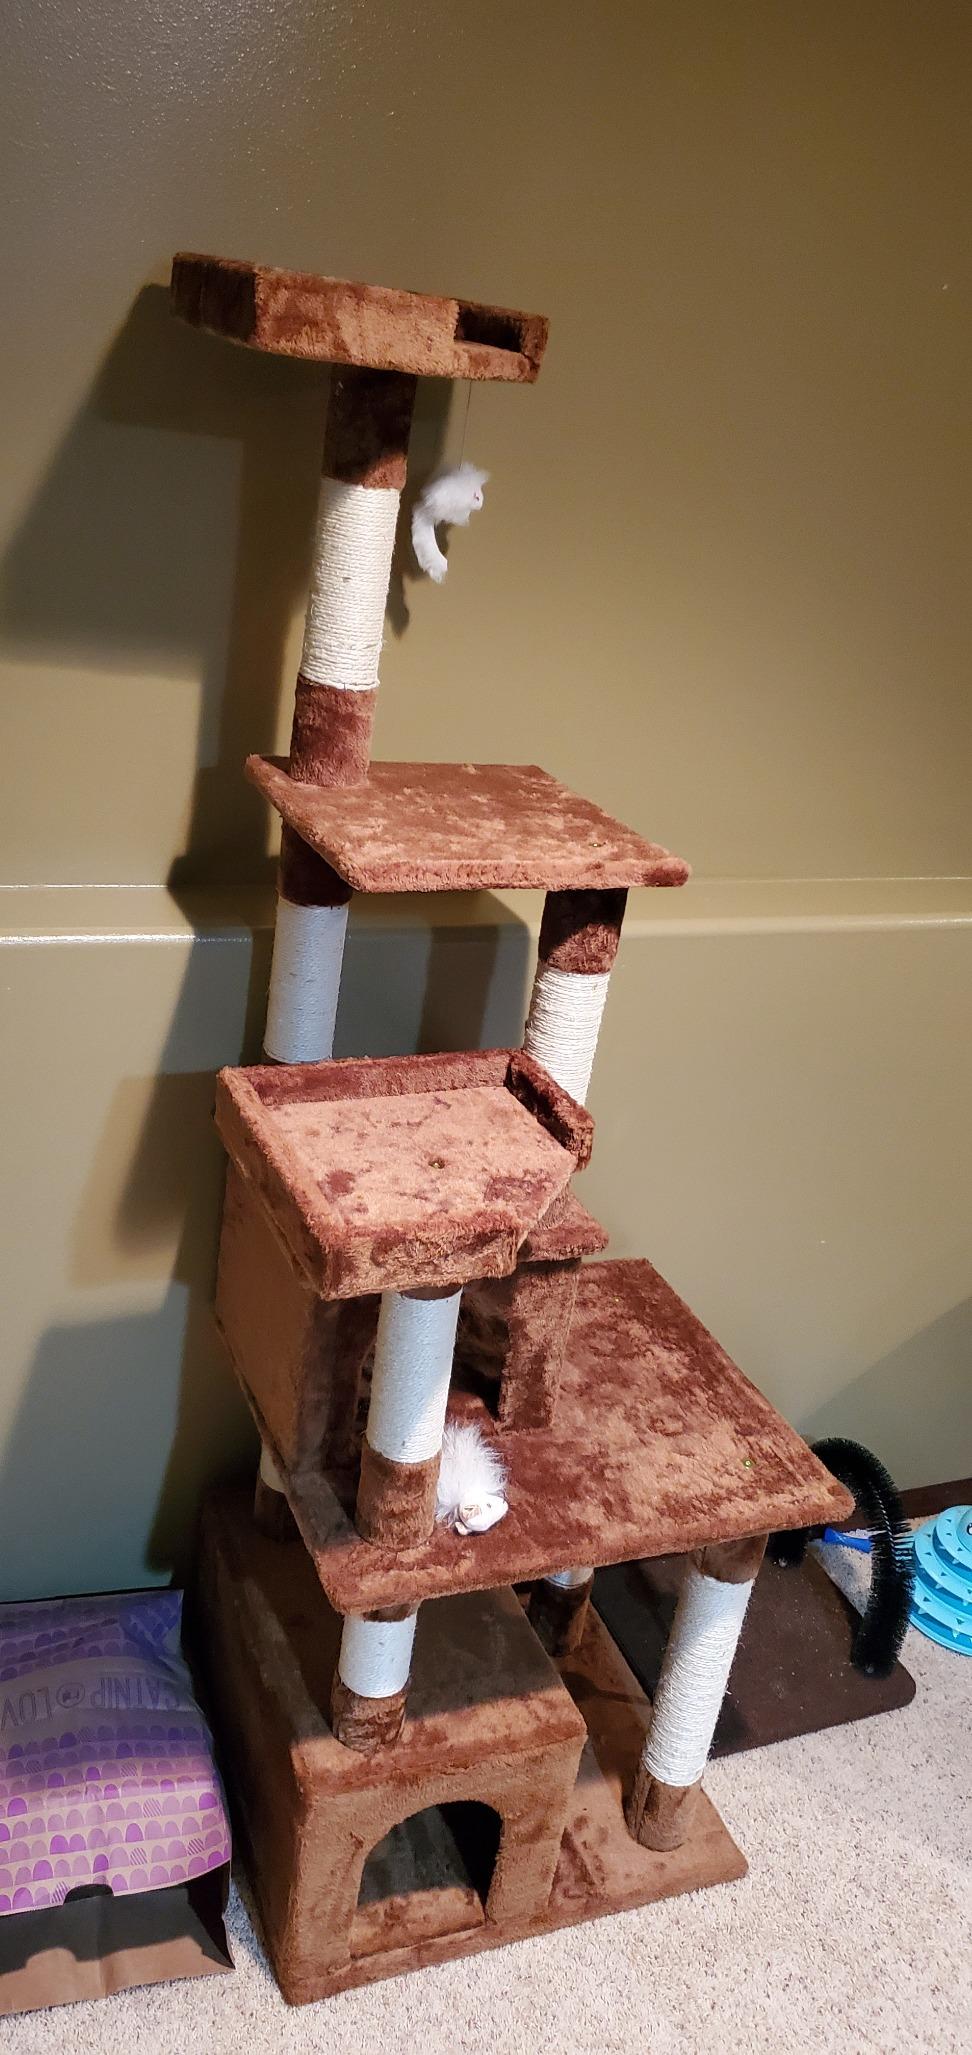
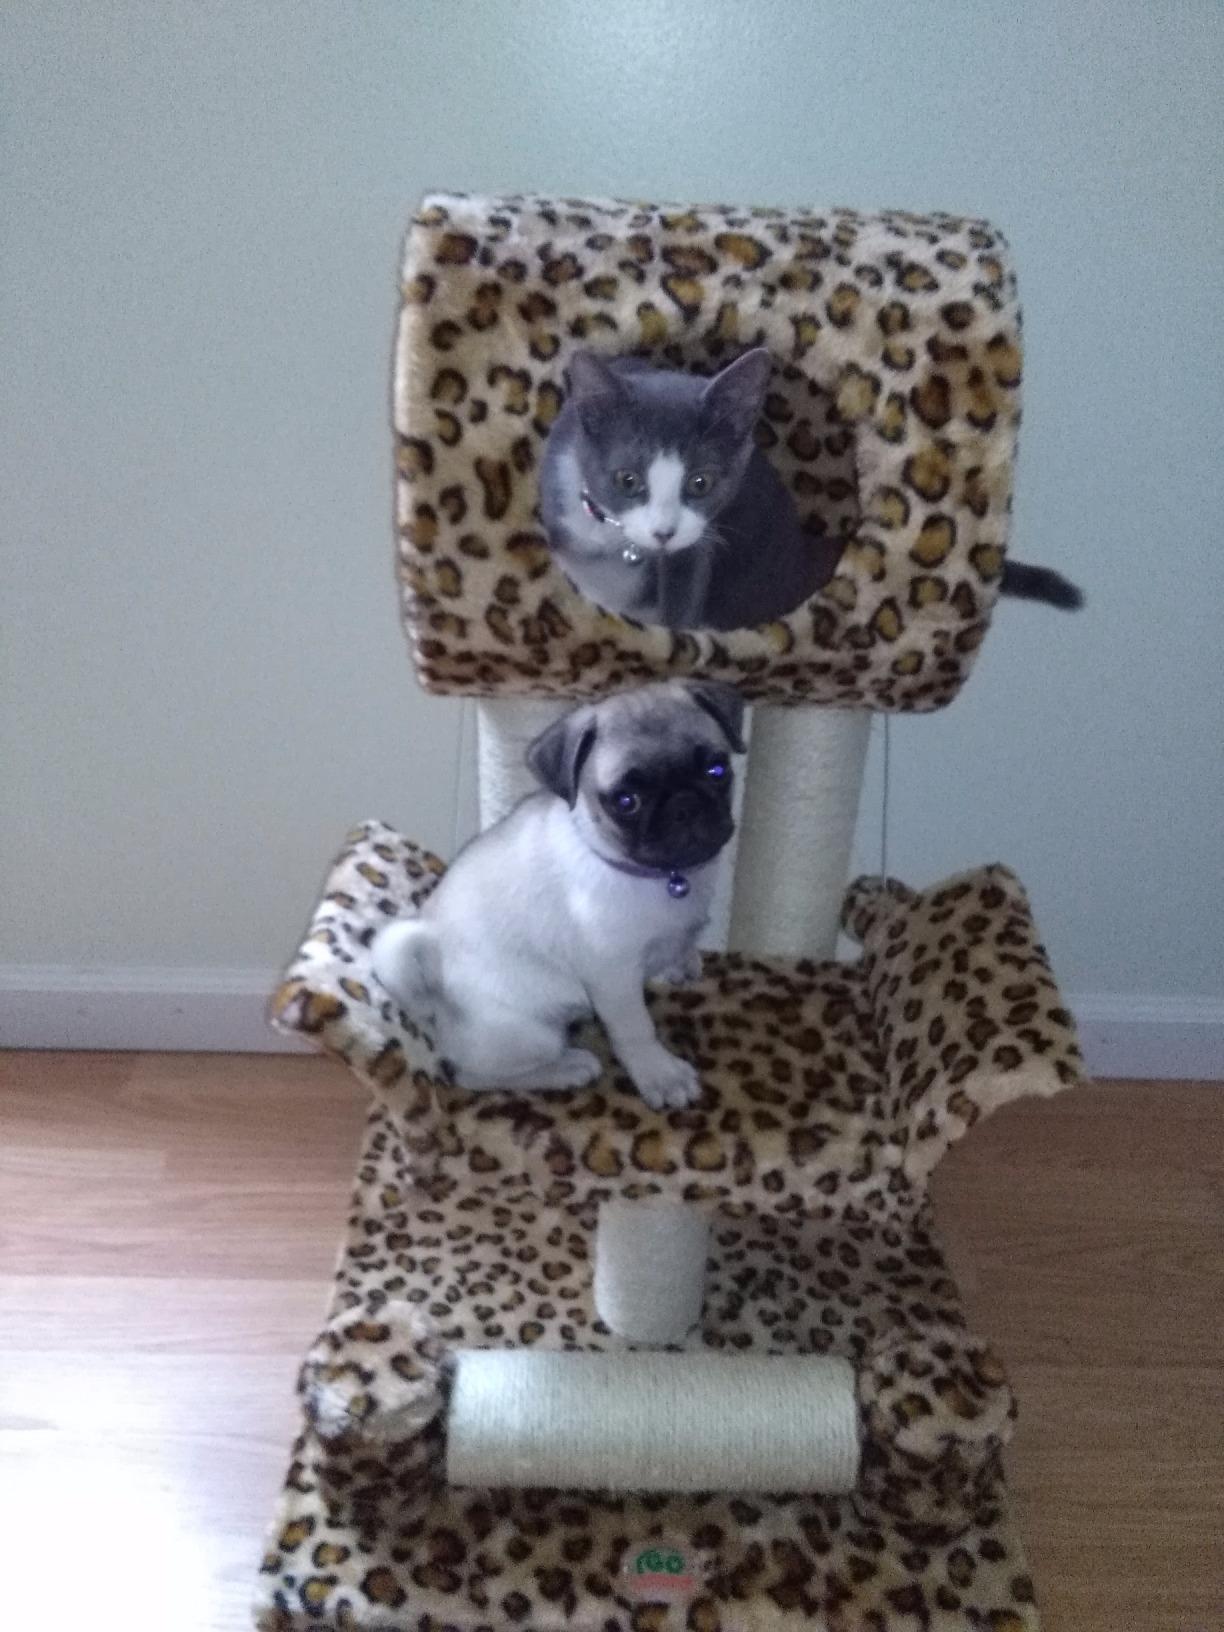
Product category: items_cat tree
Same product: no